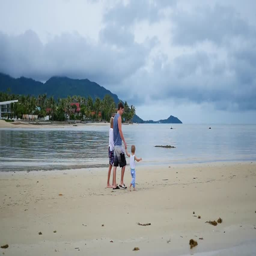
happy family with children walks along the beach